Towradgi railway station

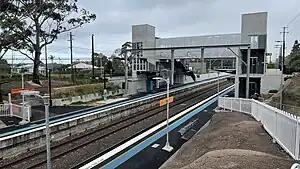
Southbound view of Platform 2, just after access upgrade, June 2023

Towradgi railway station is located on the South Coast railway line in New South Wales, Australia. It serves the northern Wollongong suburb of Towradgi and opened on 18 December 1948.